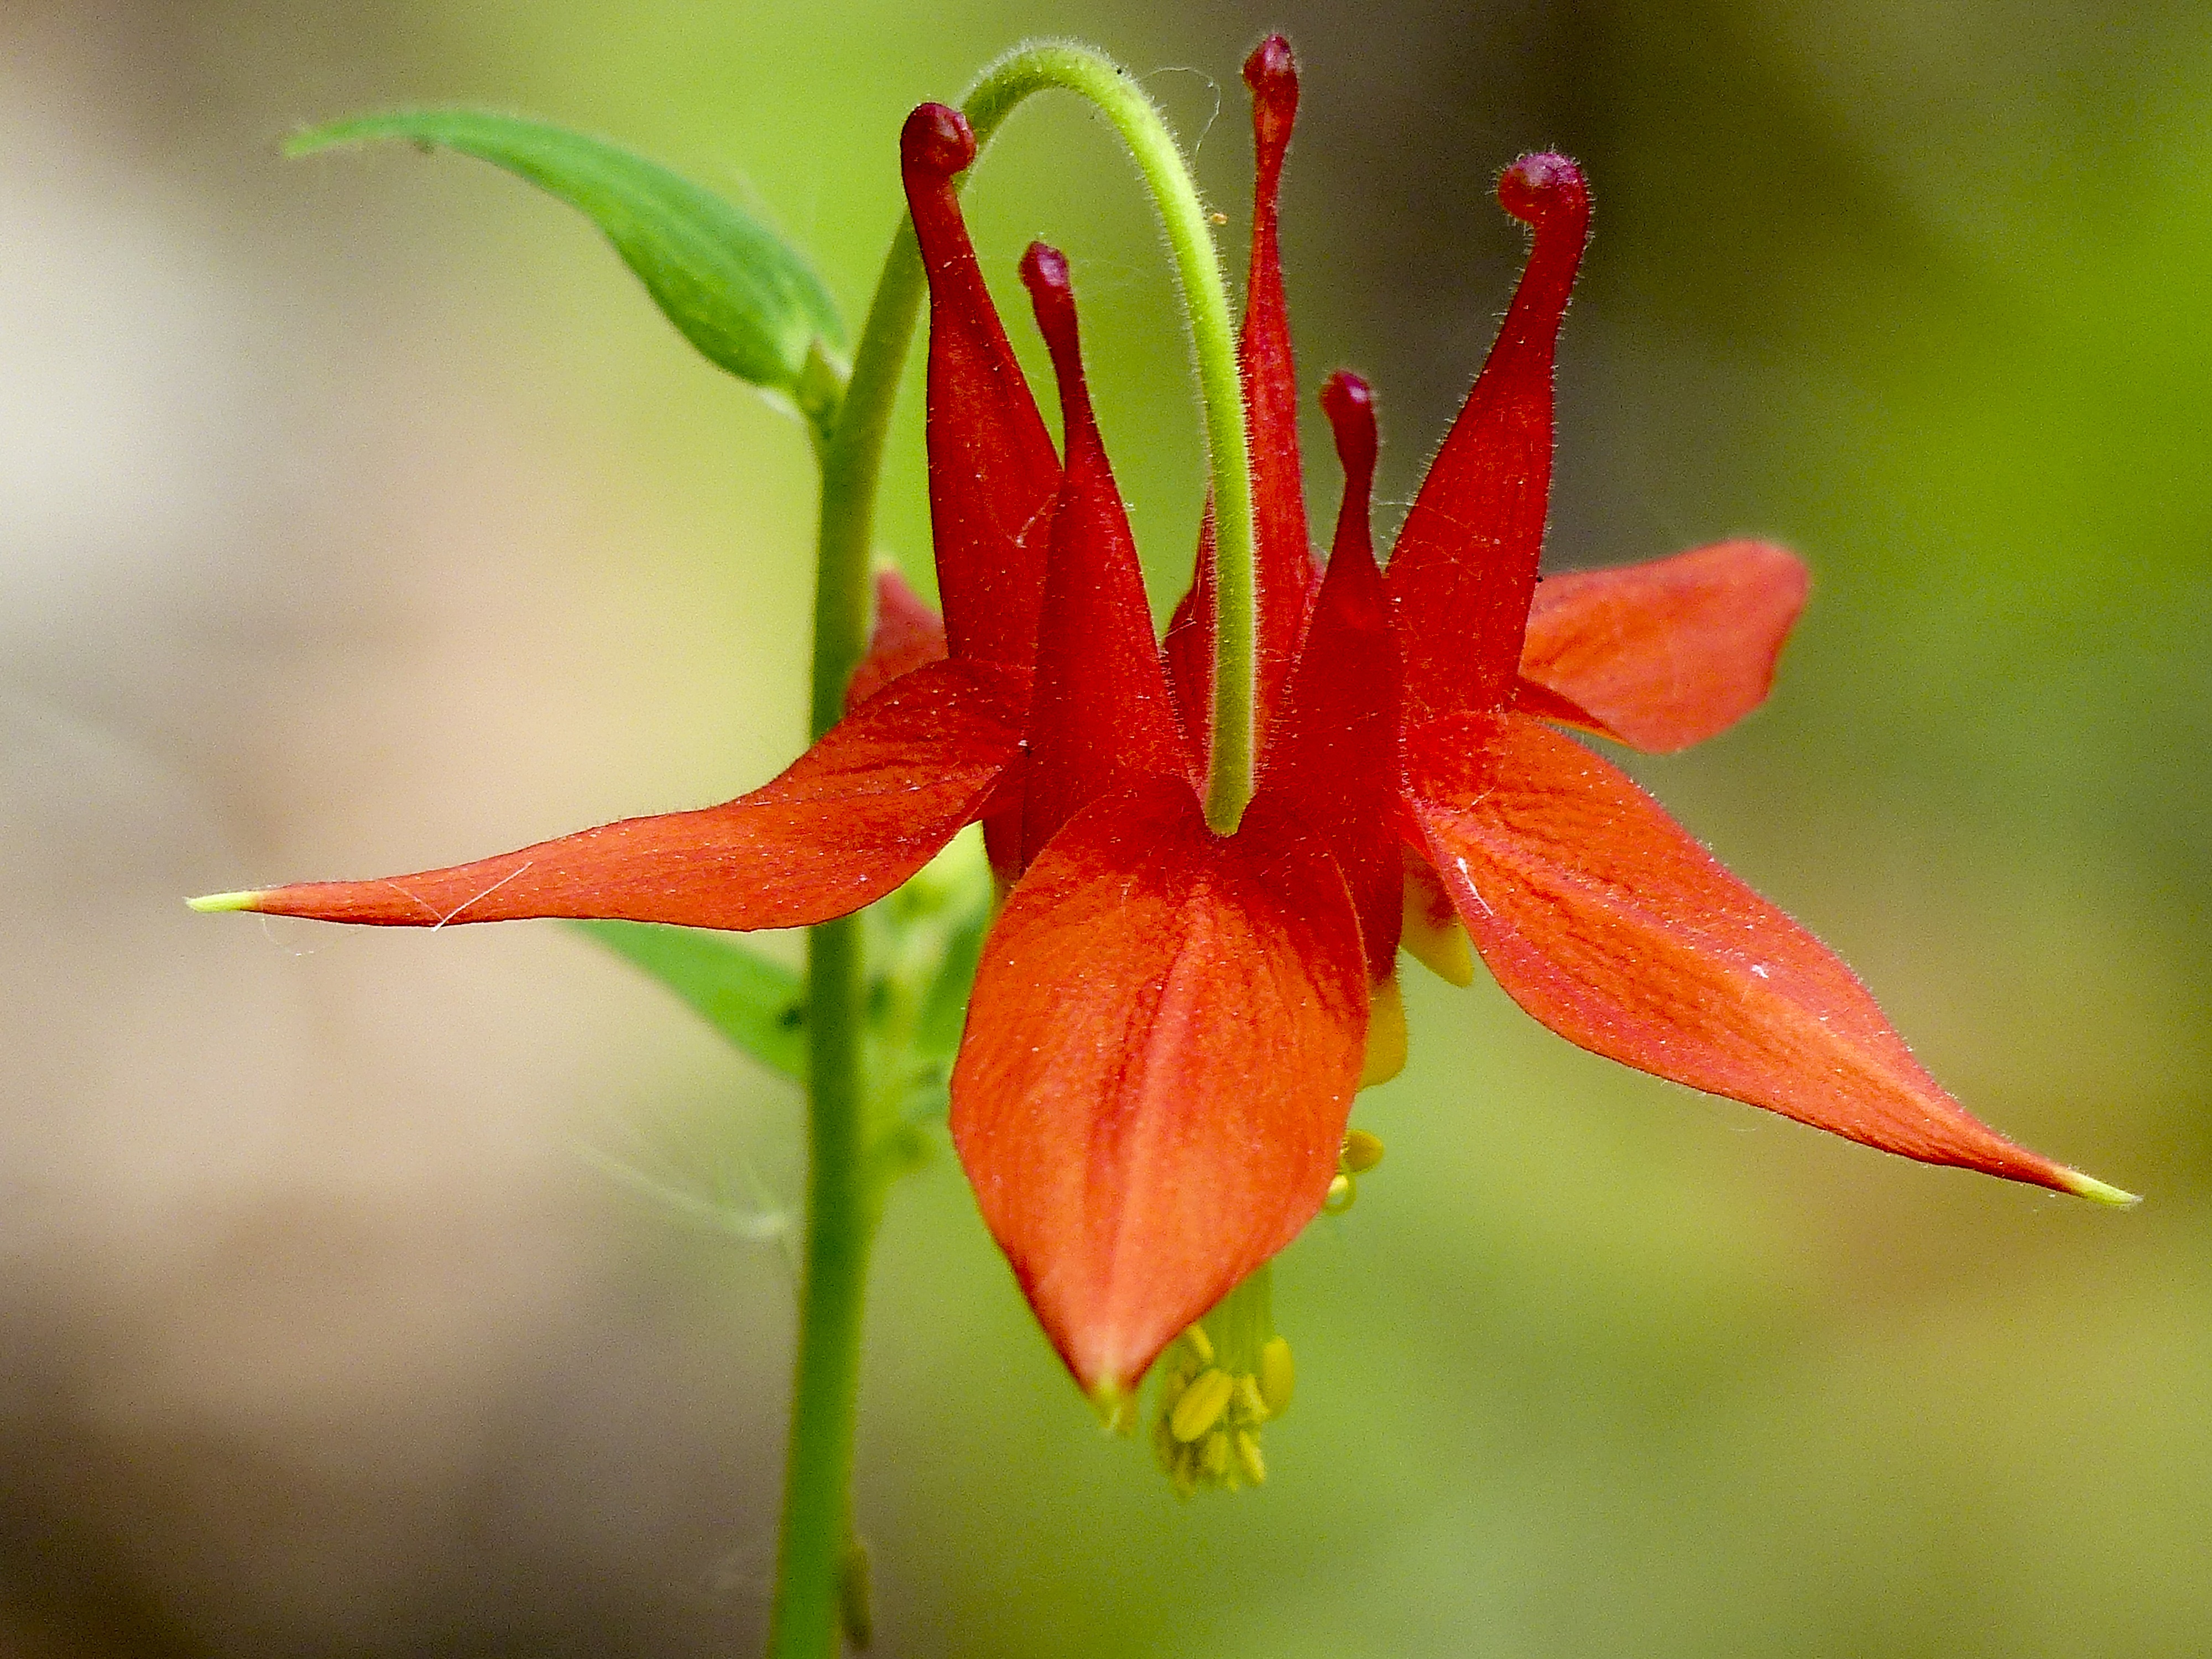
nature, forest, blossom, plant, photography, leaf, flower, petal, bloom, summer, floral, red, botany, blooming, flora, season, wildflower, close up, seasonal, columbine, lily, vibrant, macro photography, crimson, flowering plant, sitka columbine, plant stem, land plant